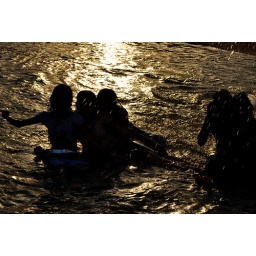
narmada river student playing in water -korambichandpur-bhandara-gondia-korambi-trip for m.j. collage, koradi, nagpurphotography; ashishkumar ujawane, nagpur